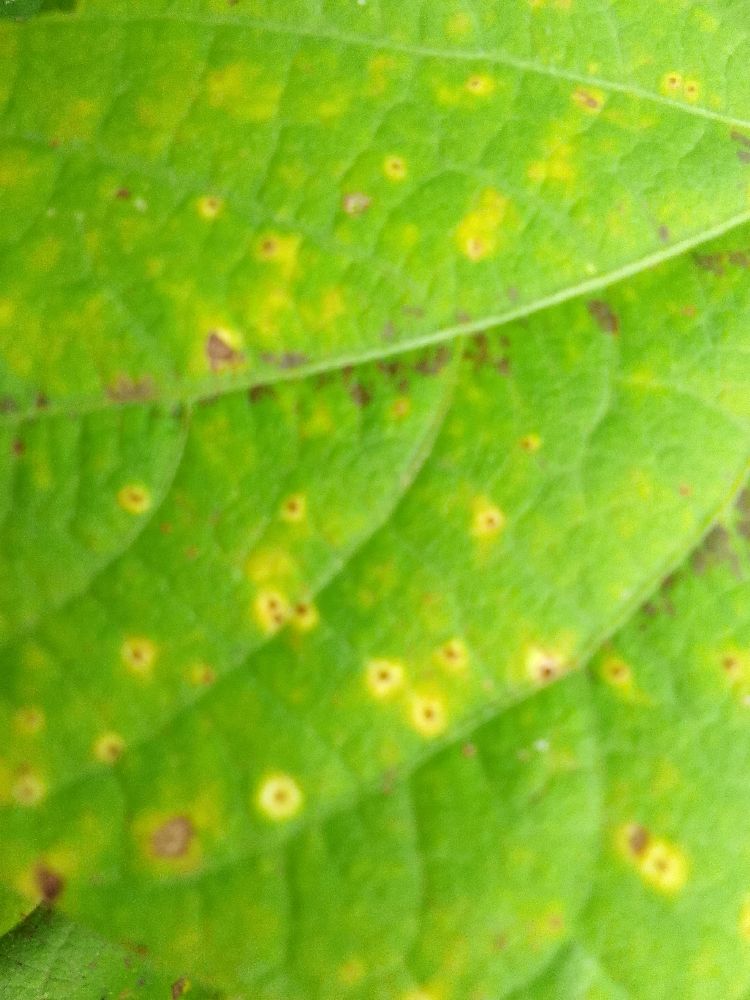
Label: rust